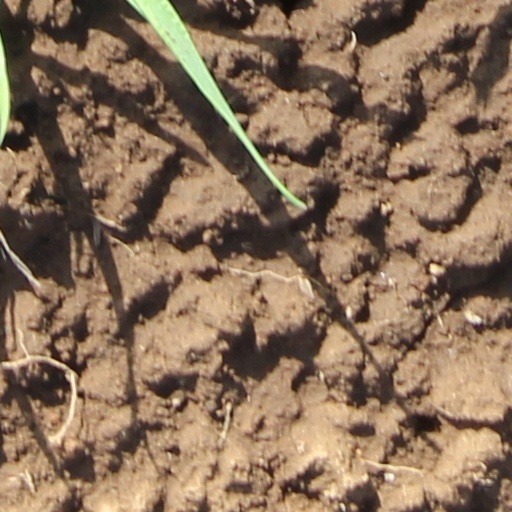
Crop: wheat